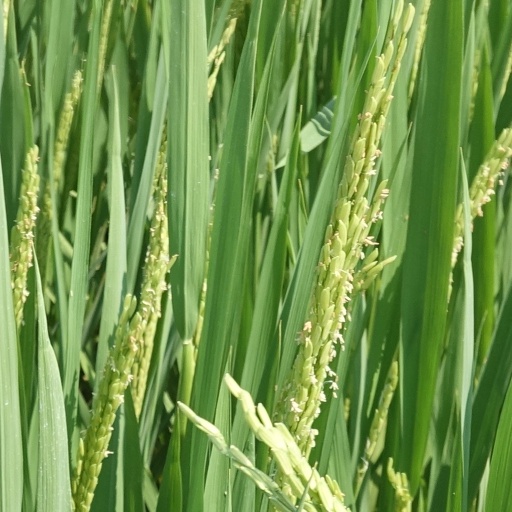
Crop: rice